Economy of Spain (1939–1959)

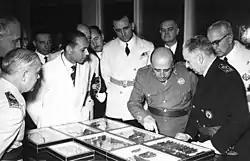
Francisco Franco on the opening day of the National Institute for Agronomic Investigation facilities at Madrid (1954).

The Francoist regime focused on industrialization as the nucleus and archetype of its developmentalist policies, following other contemporary examples. The government pursued a "process of rationalization of the Spanish economy" based on transferring the manpower surplus from the countryside to industrial complexes, as a way to defeat the productivity problems faced by the country. As industrial income per capita was demonstrably higher than the rural one, the government expected to trigger a rural exodus able to solve the deep unemployment crisis in the countryside. A reduction of the rural population was also seen as important for economic development, in order to keep agrarian income stable. Industrialization policies, therefore, were prioritized over agricultural ones, and the growth of GDP was preferred to income redistribution. The government trusted in its ability to develop an autonomous industrialization project, considering the large amount of coal and energy produced by the country, its important exports of iron and other metals, and its consolidated primary sector. The regime prioritized the creation of labour positions, and tried to achieve industrial self-sufficiency through import substitution industrialization.